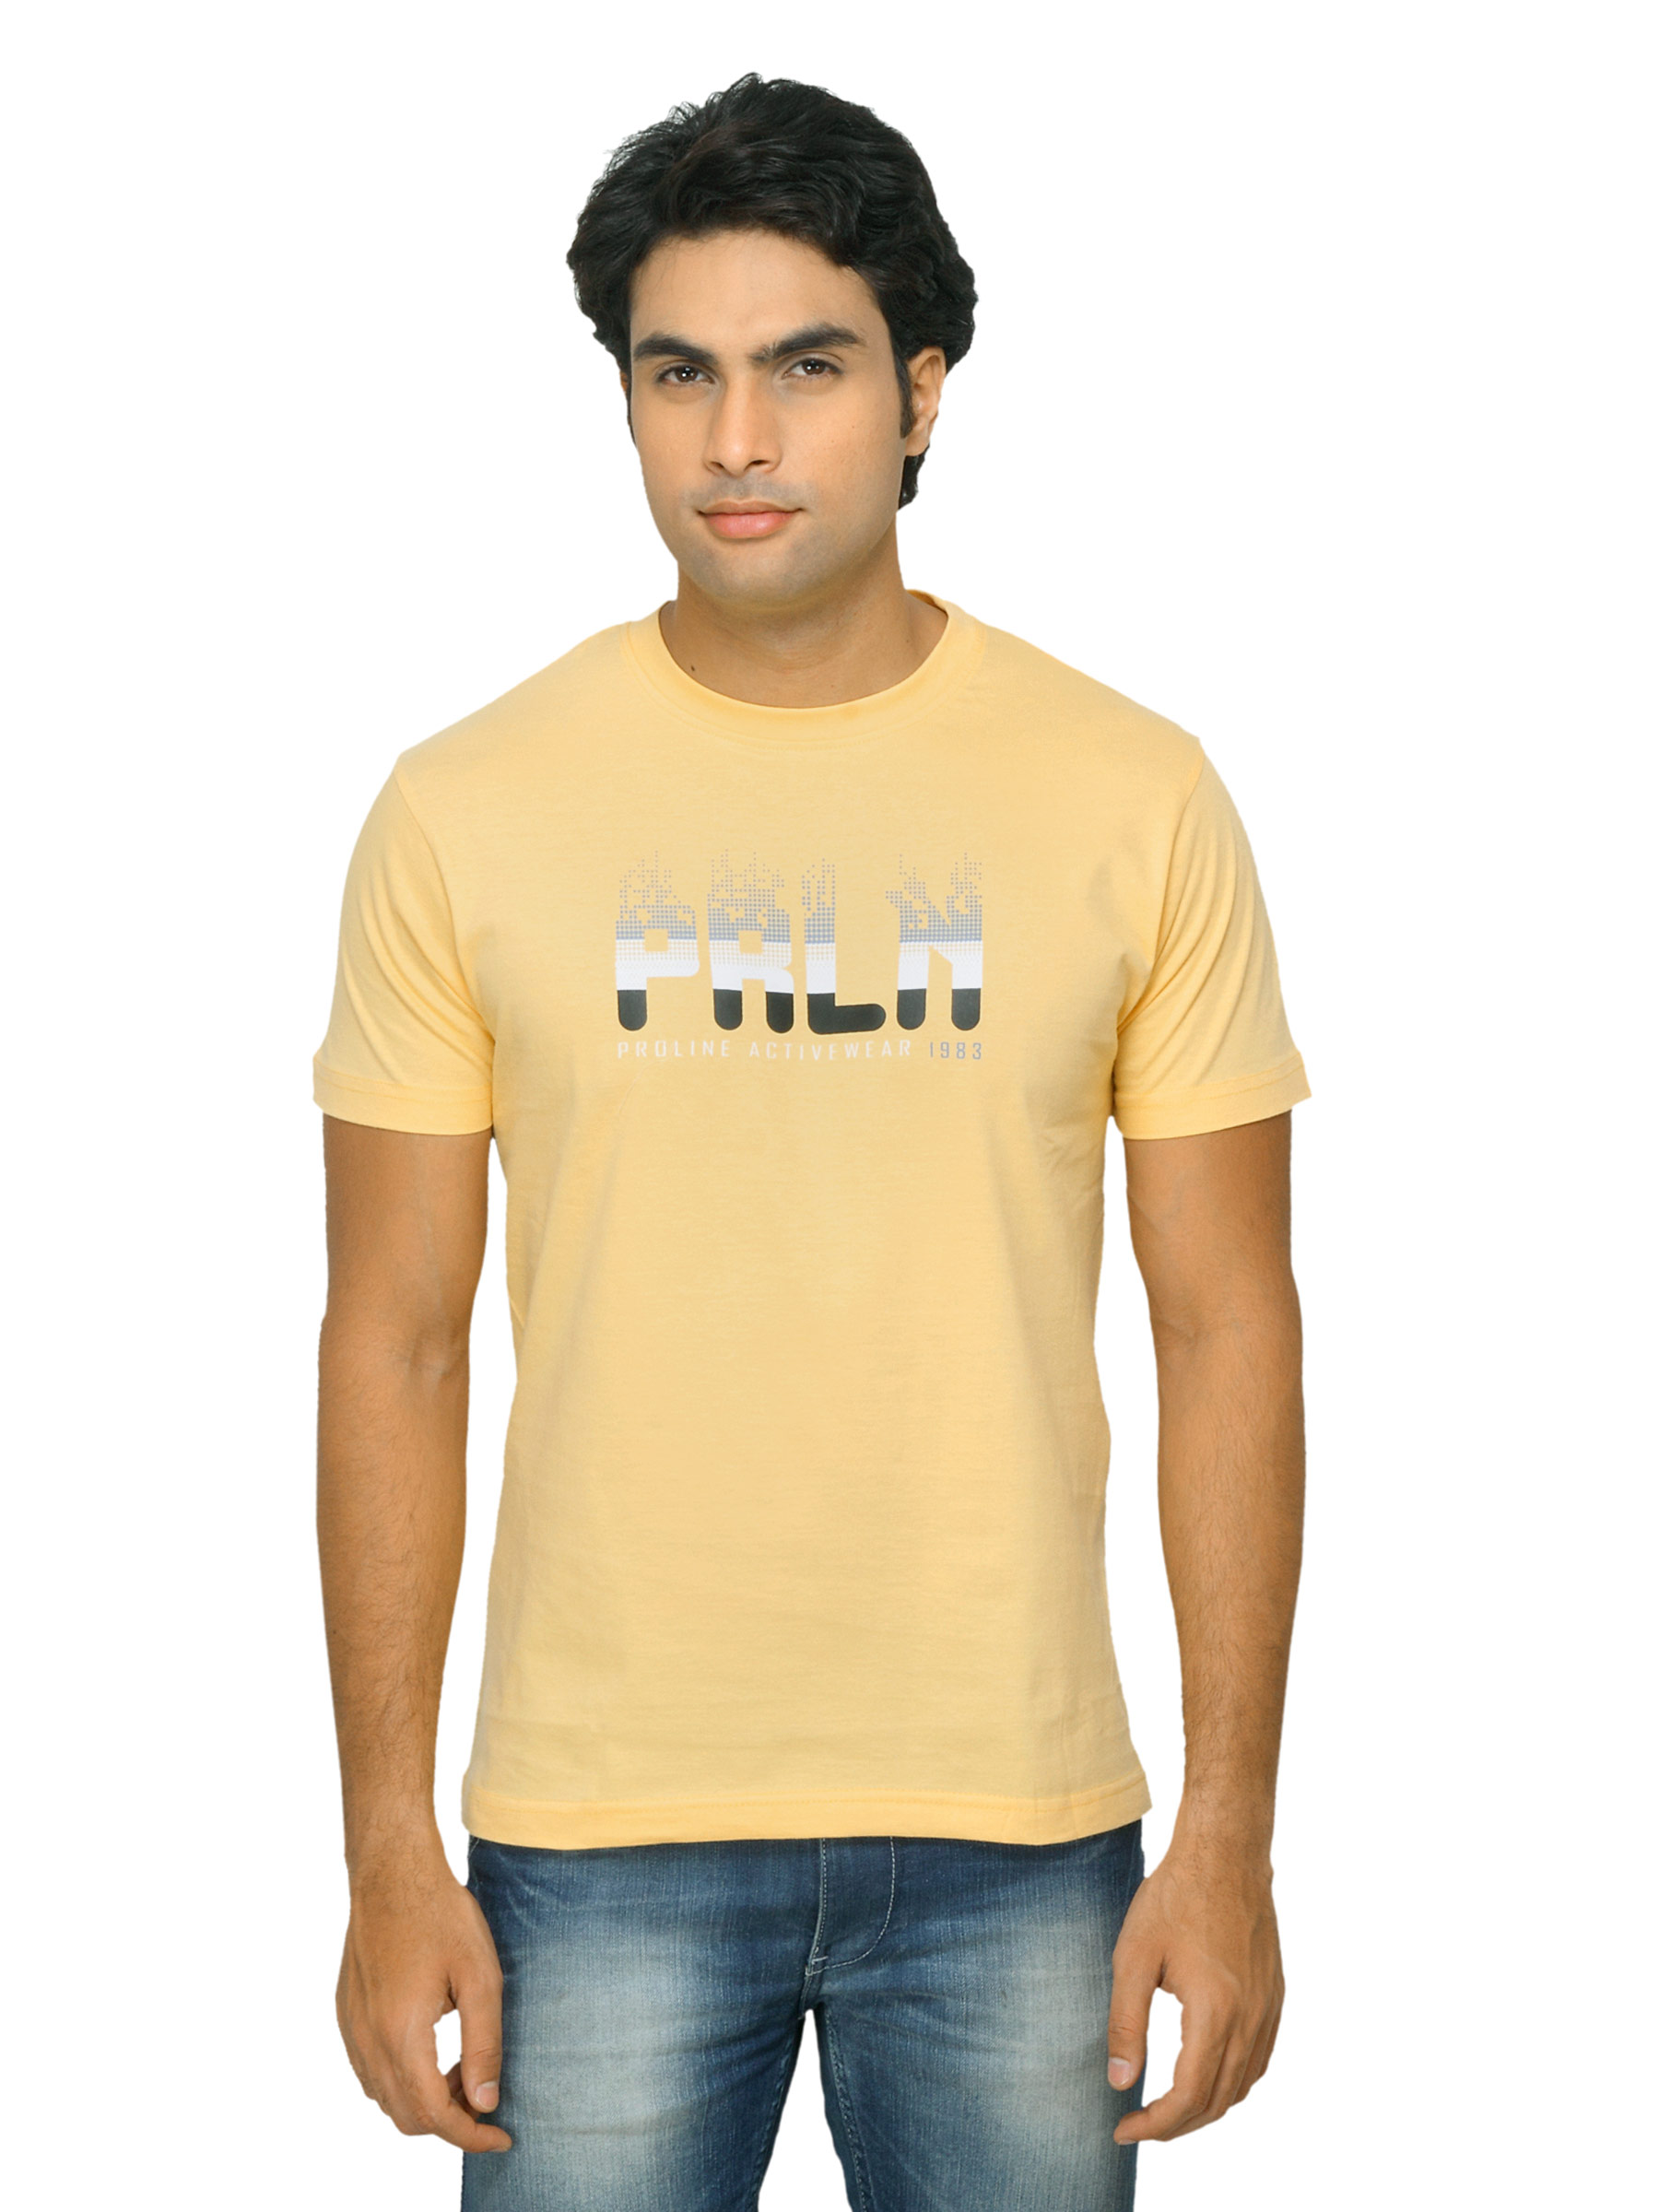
Proline Men Yellow T-shirt with Printed Detail
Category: Apparel / Topwear / Tshirts
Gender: Men
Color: Yellow
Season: Summer 2012
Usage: Casual